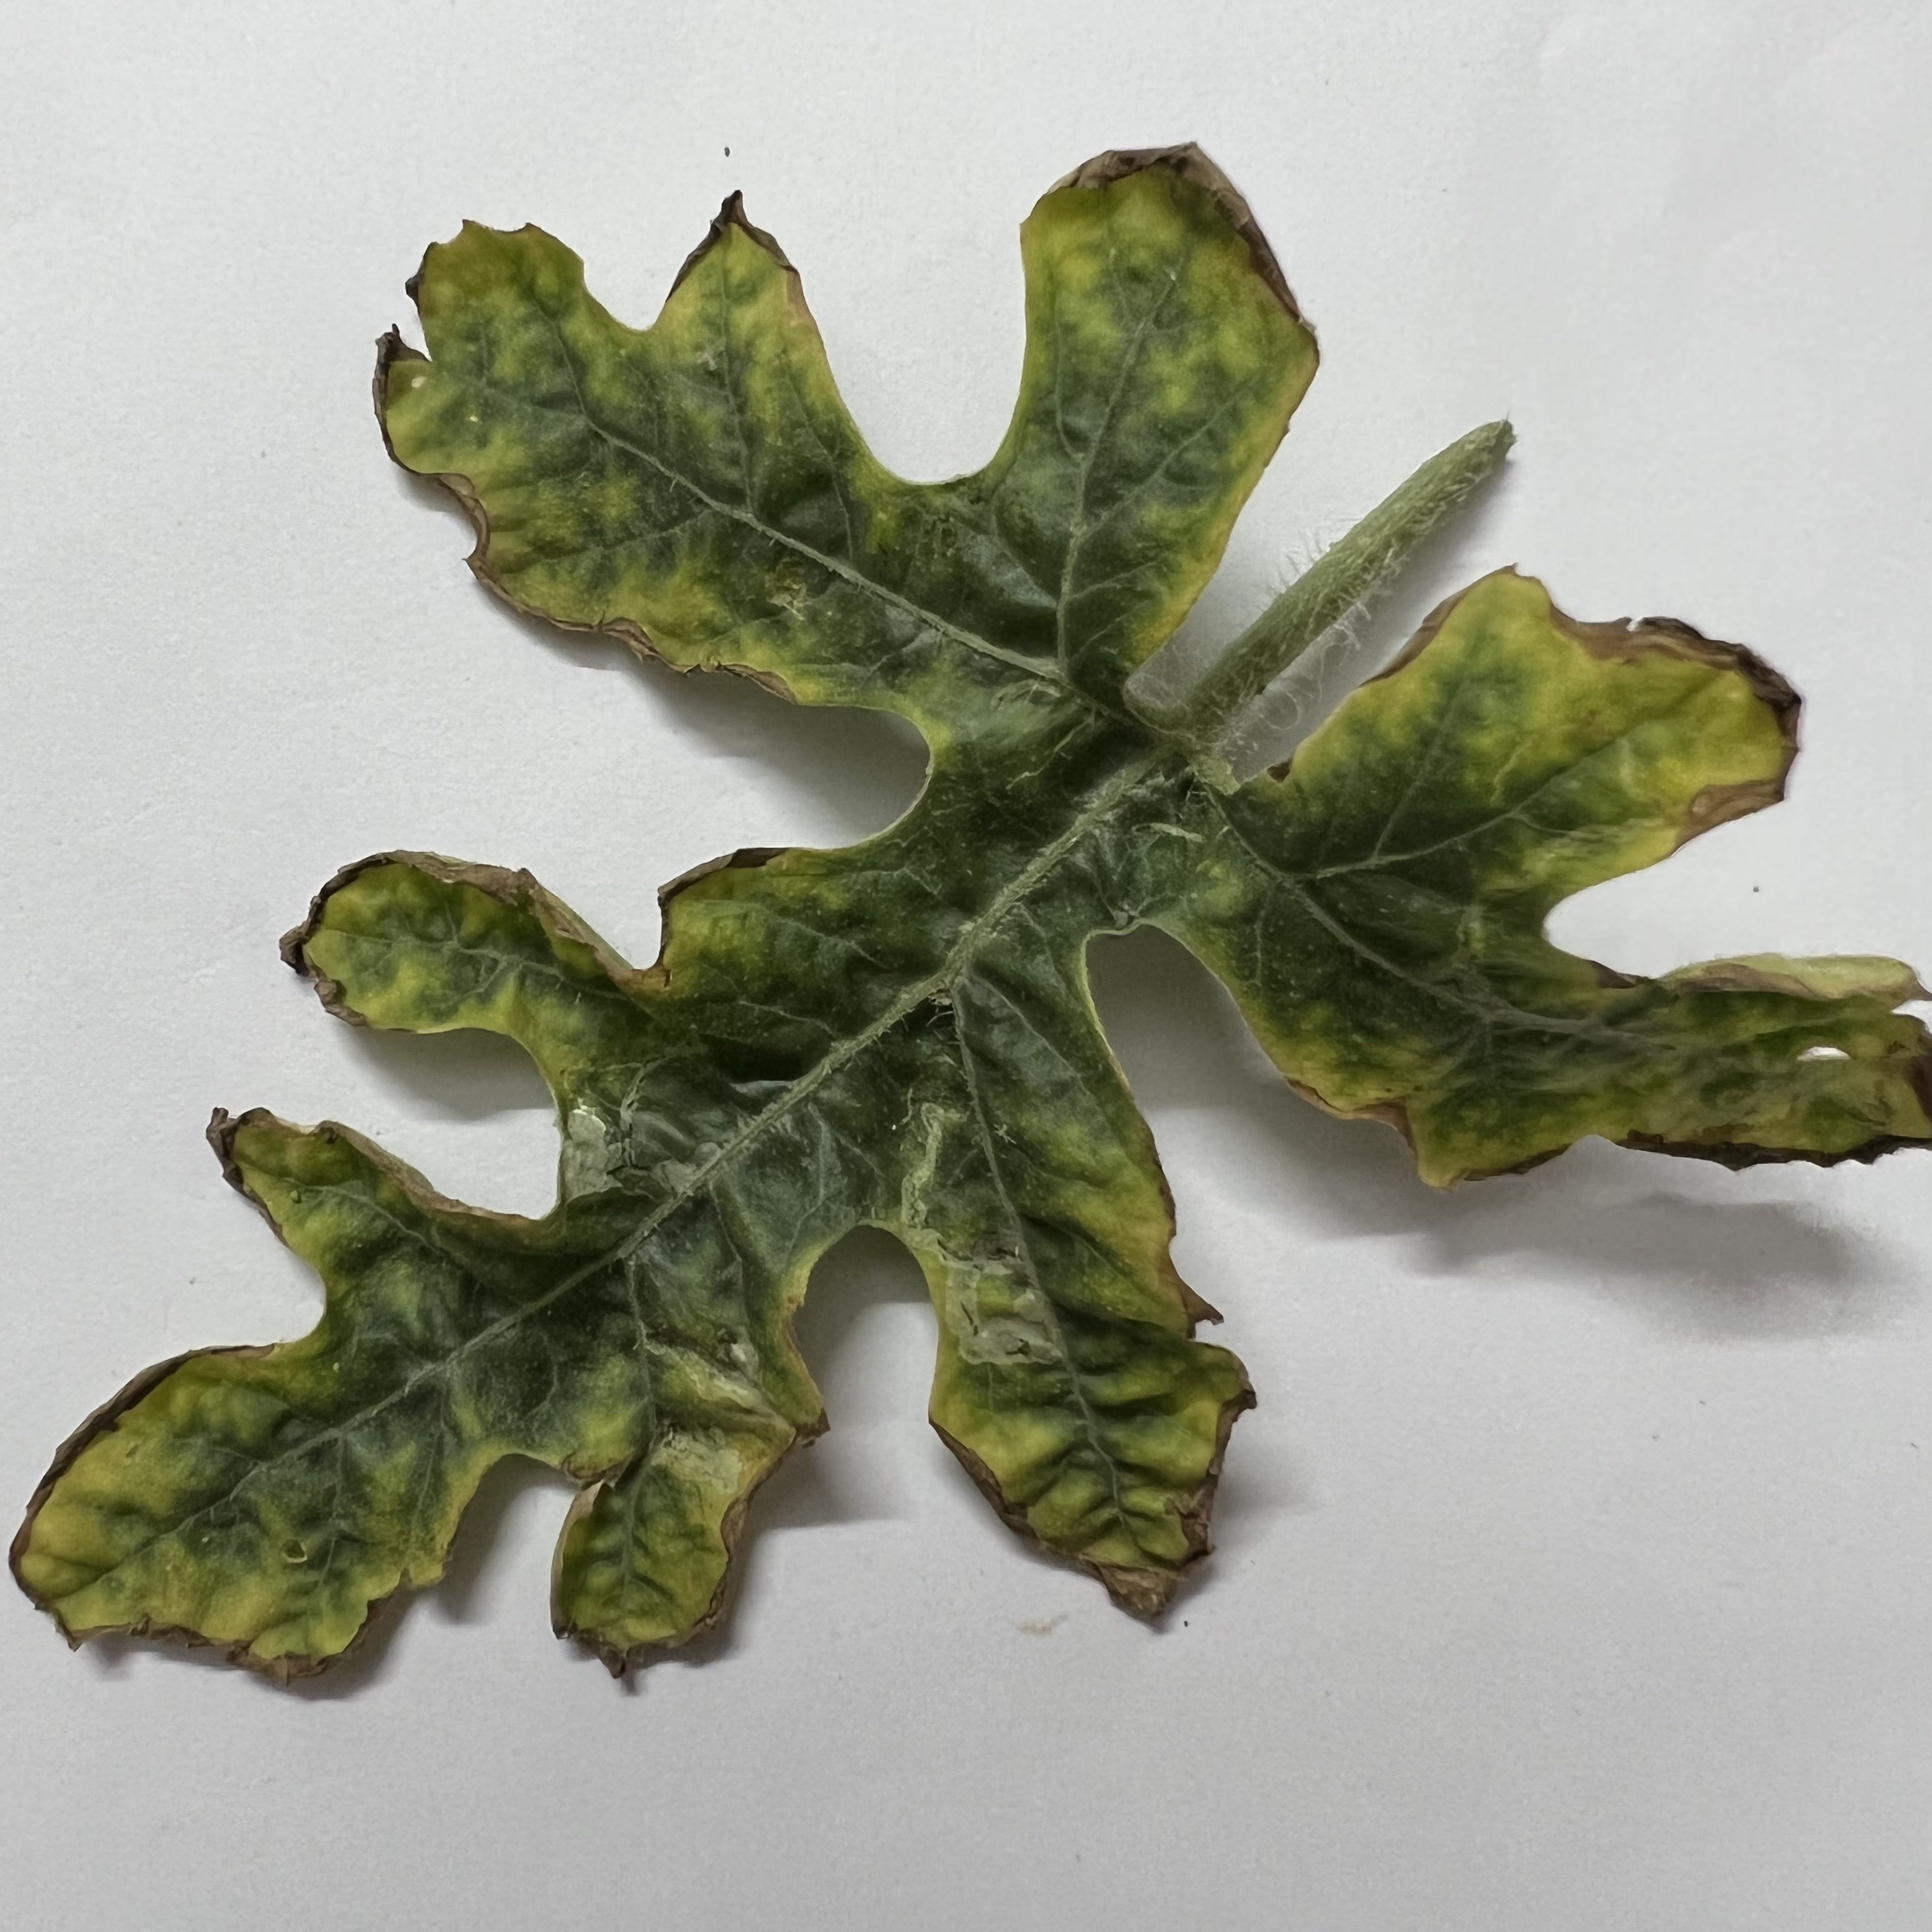
Label: Downy_Mildew